Three Rivers Rambler

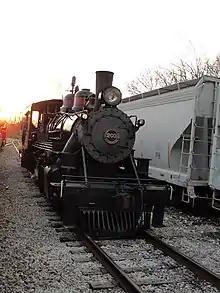
W and L #203 on the Three Rivers Rambler

San Antonio and Aransas Pass Railway #60 is a 4-4-0 built by Baldwin Locomotive Works in 1923. The railroad was merged into Southern Pacific Railroad subsidiary Texas and New Orleans Railroad who renumbered the engine to #220. Paulsen Spence eventually bought the engine for his Louisiana Eastern Railroad, and initially numbered as 2. The engine was briefly renumbered as the second #1 until 1963, when it was sold to the Stone Mountain Scenic Railroad, who had also previously bought the LE's original #1. Stone Mountain restored the engine to its original SA&AP number and named it the "Texas II". The engine operated until 1983, when it came in need of boiler work and other mechanical issues, though it continued to occasionally "pull" the train while pushed by a diesel until 2002. Afterwards, the engine remained in the Stone Mountain rail yard until donated to the Gulf & Ohio in 2013. The engine is currently awaiting restoration.